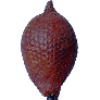
Label: Salak 1